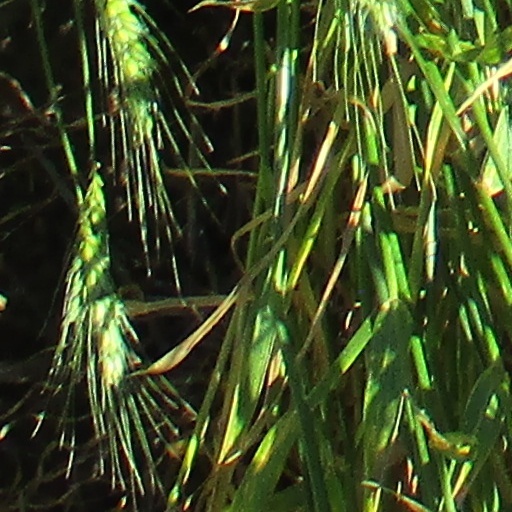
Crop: wheat